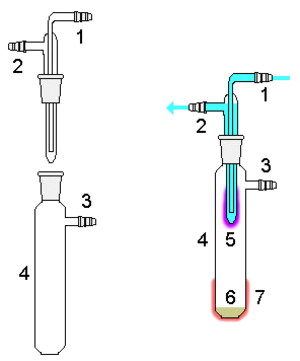
Sublimation (faseovergang)
Simpelt sublimationsapparat.